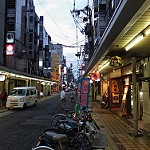
Scene: Outdoor